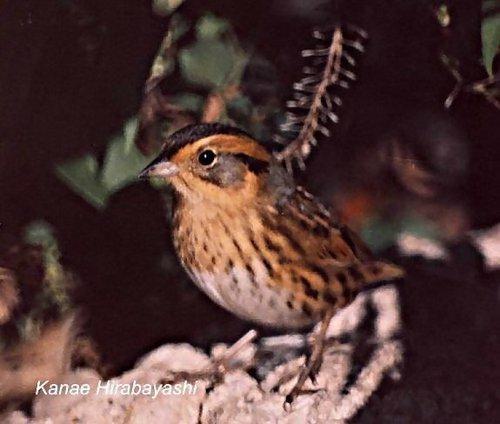
A photo of a nelson sharp tailed sparrow